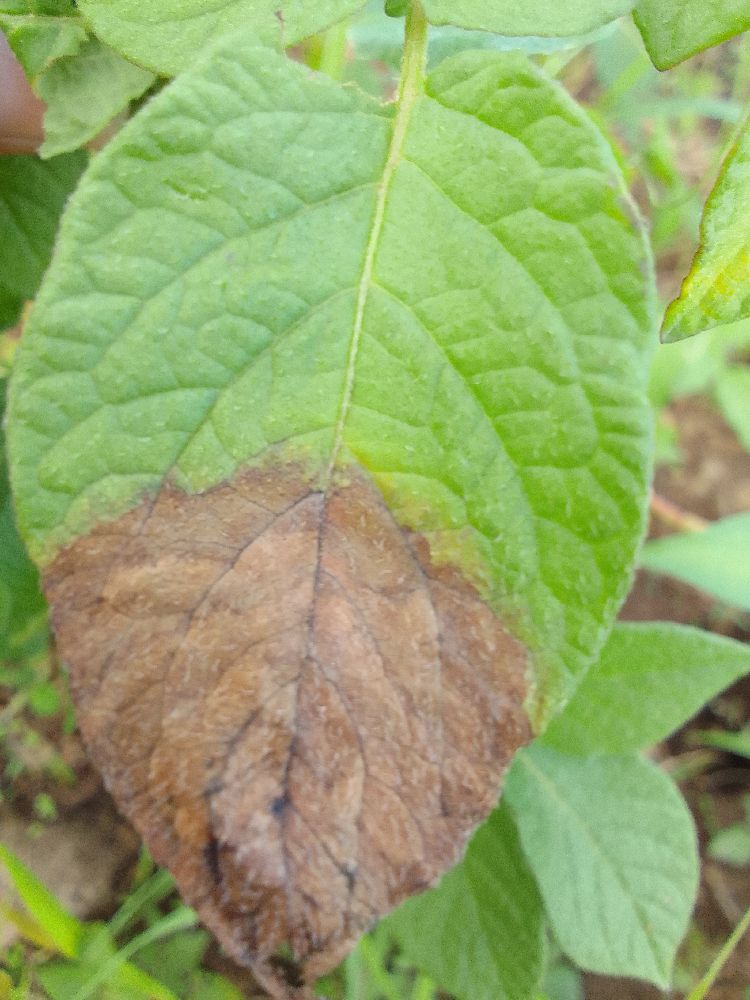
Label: Late blight